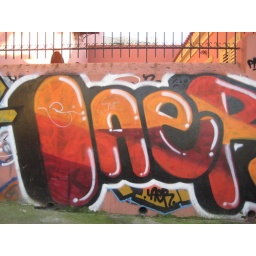
More cool graffiti that we spotted while walking in the city